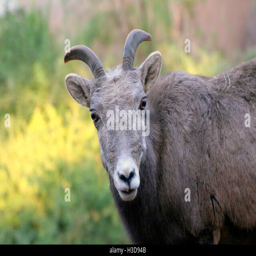
female bighorn sheep looking straight at the camera